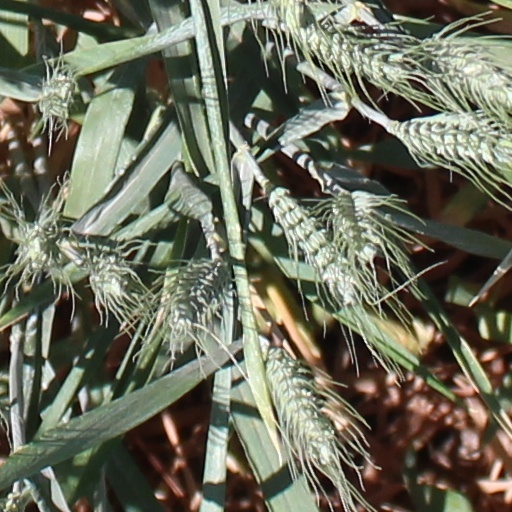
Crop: wheat